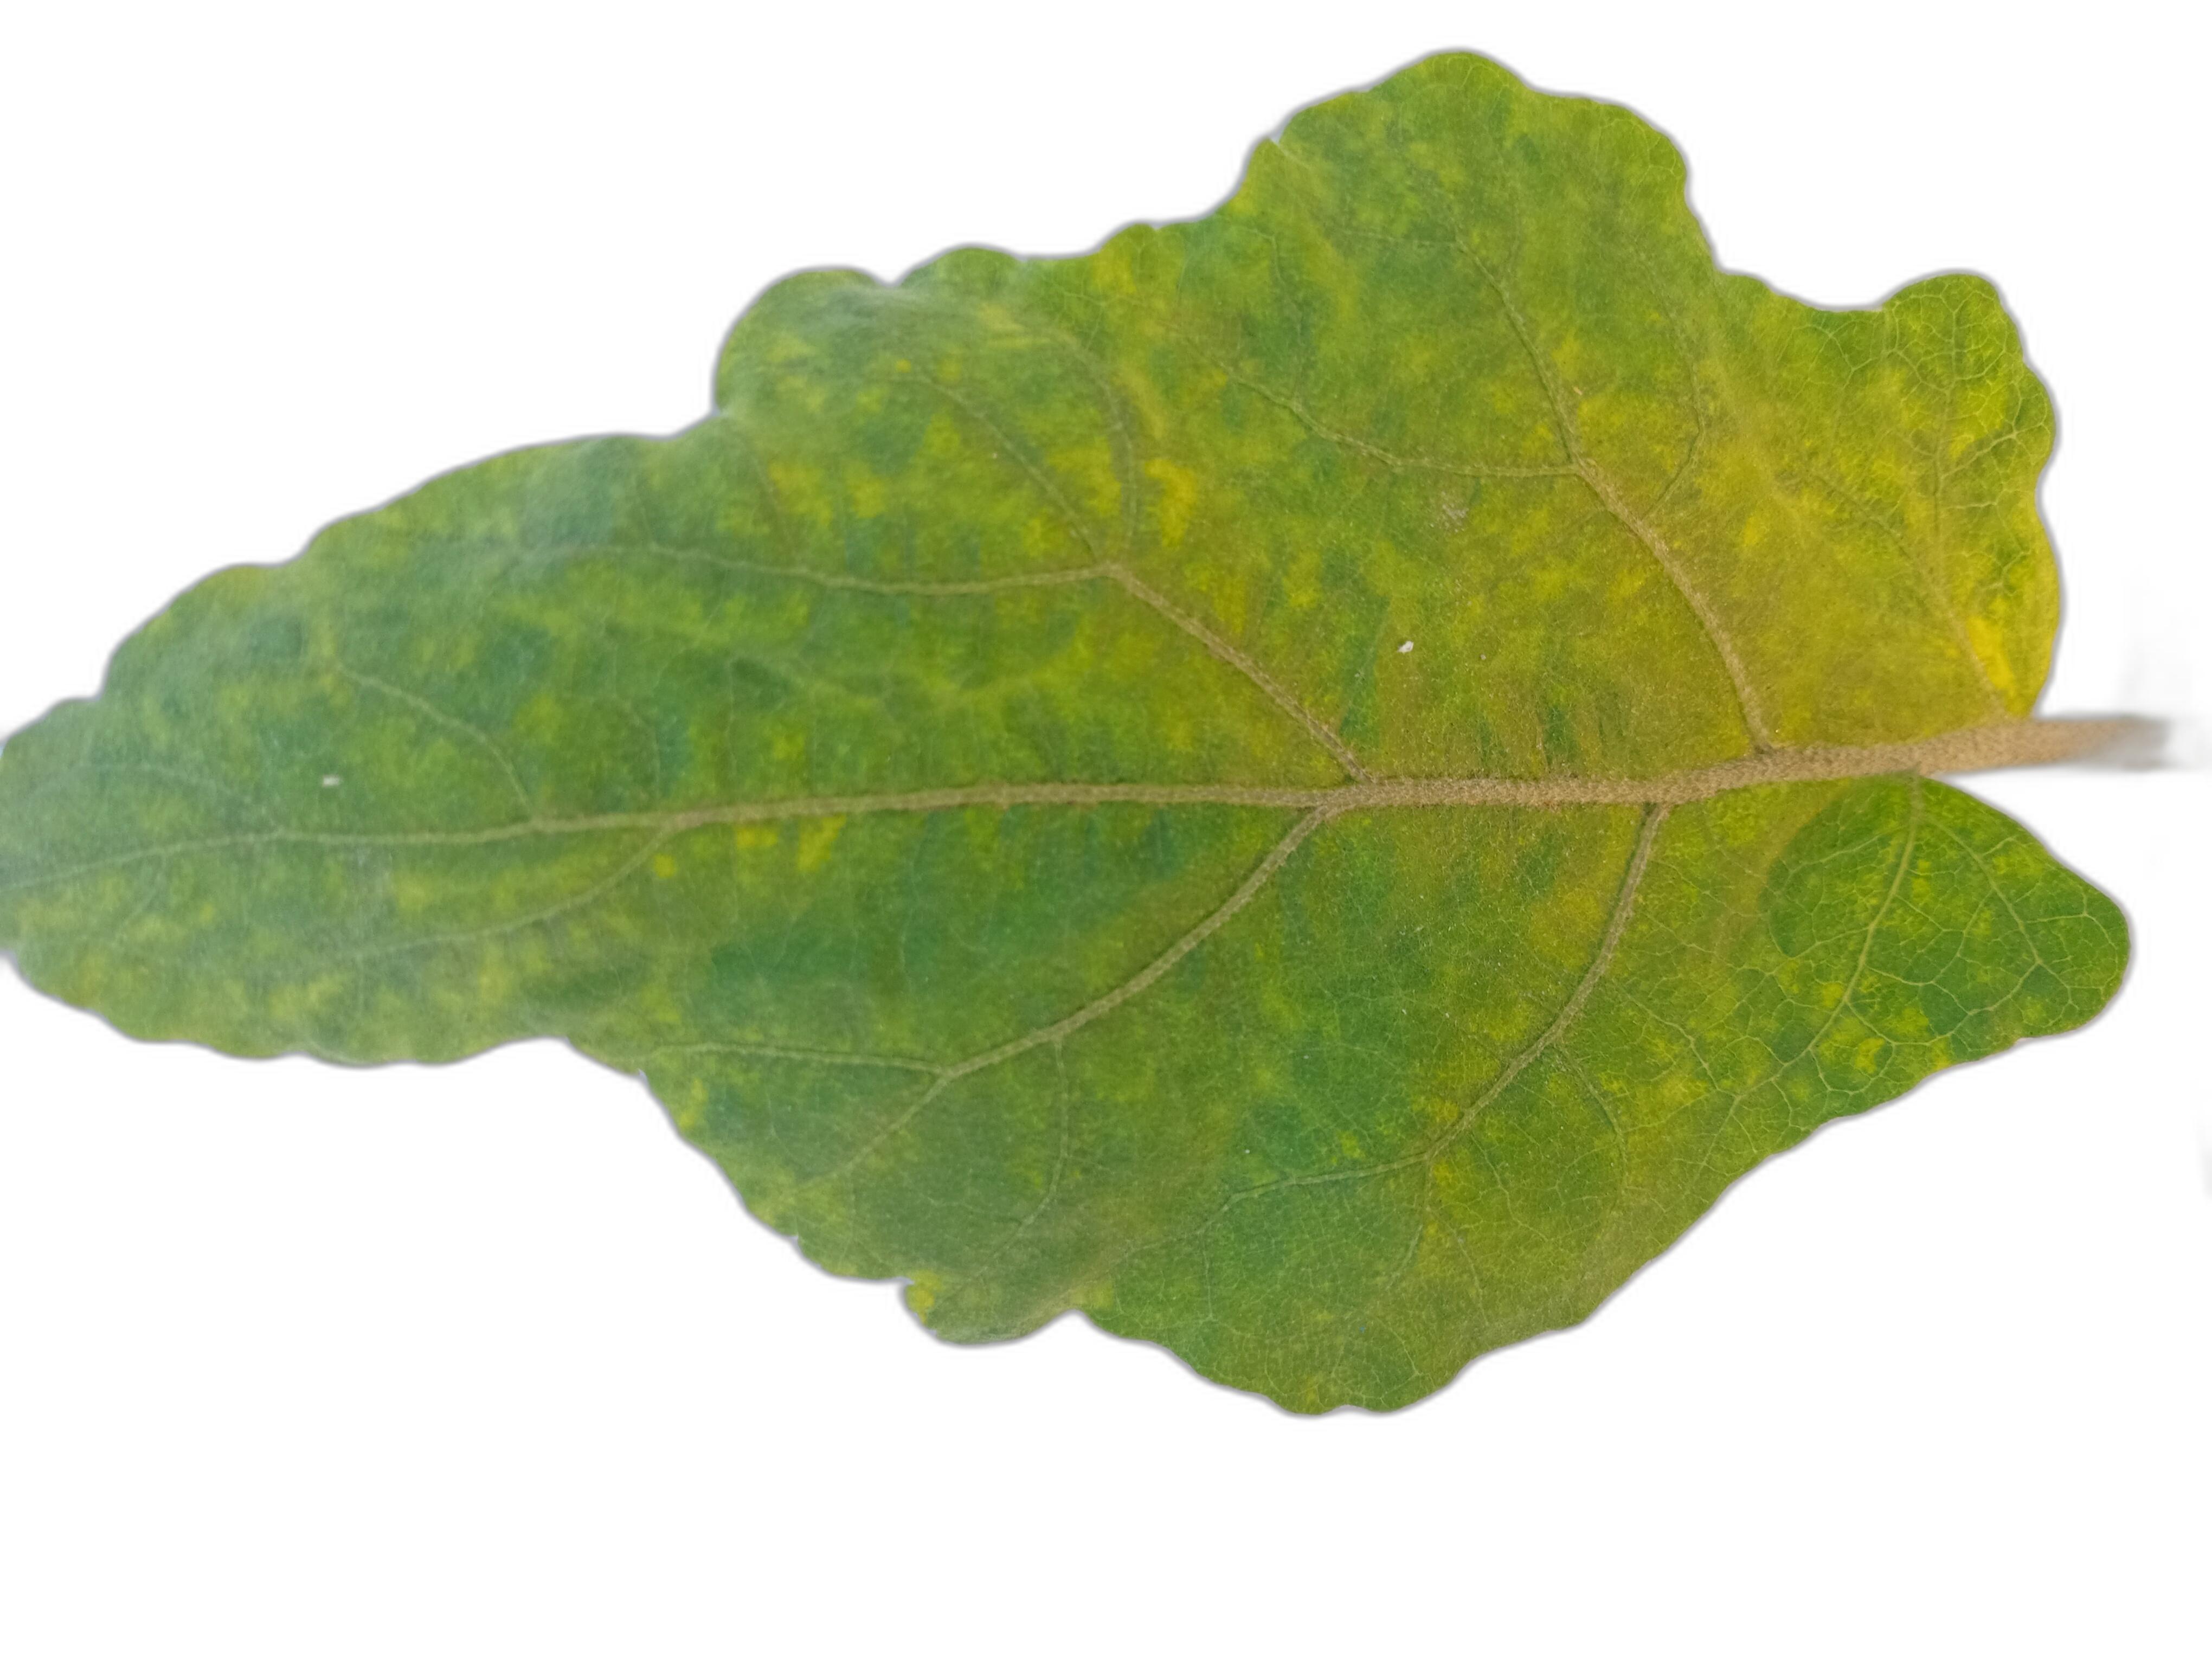
Label: Healthy Leaf